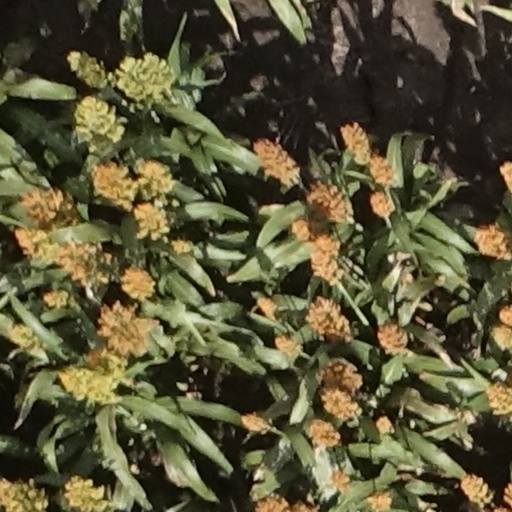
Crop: sorghum